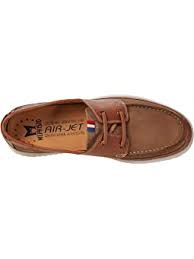
Label: Boat